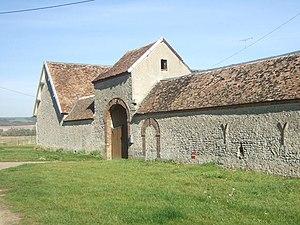
la ferme des prés
Cet article recense une partie des monuments historiques de l'Yonne, en France.
La ferme des Prés est une ferme située à Vareilles, en France.
Vareilles est une ancienne commune française, située dans le département de l'Yonne en région Bourgogne-Franche-Comté, devenue, le 1ᵉʳ janvier 2016, une commune déléguée de la commune nouvelle des Vallées-de-la-Vanne.